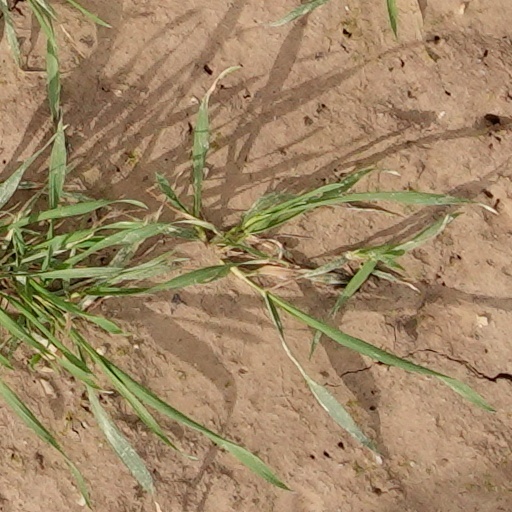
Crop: wheat